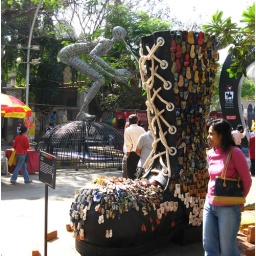
A giant shoe in the middle of the street clearly means someone has...